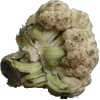
Label: Cauliflower 1